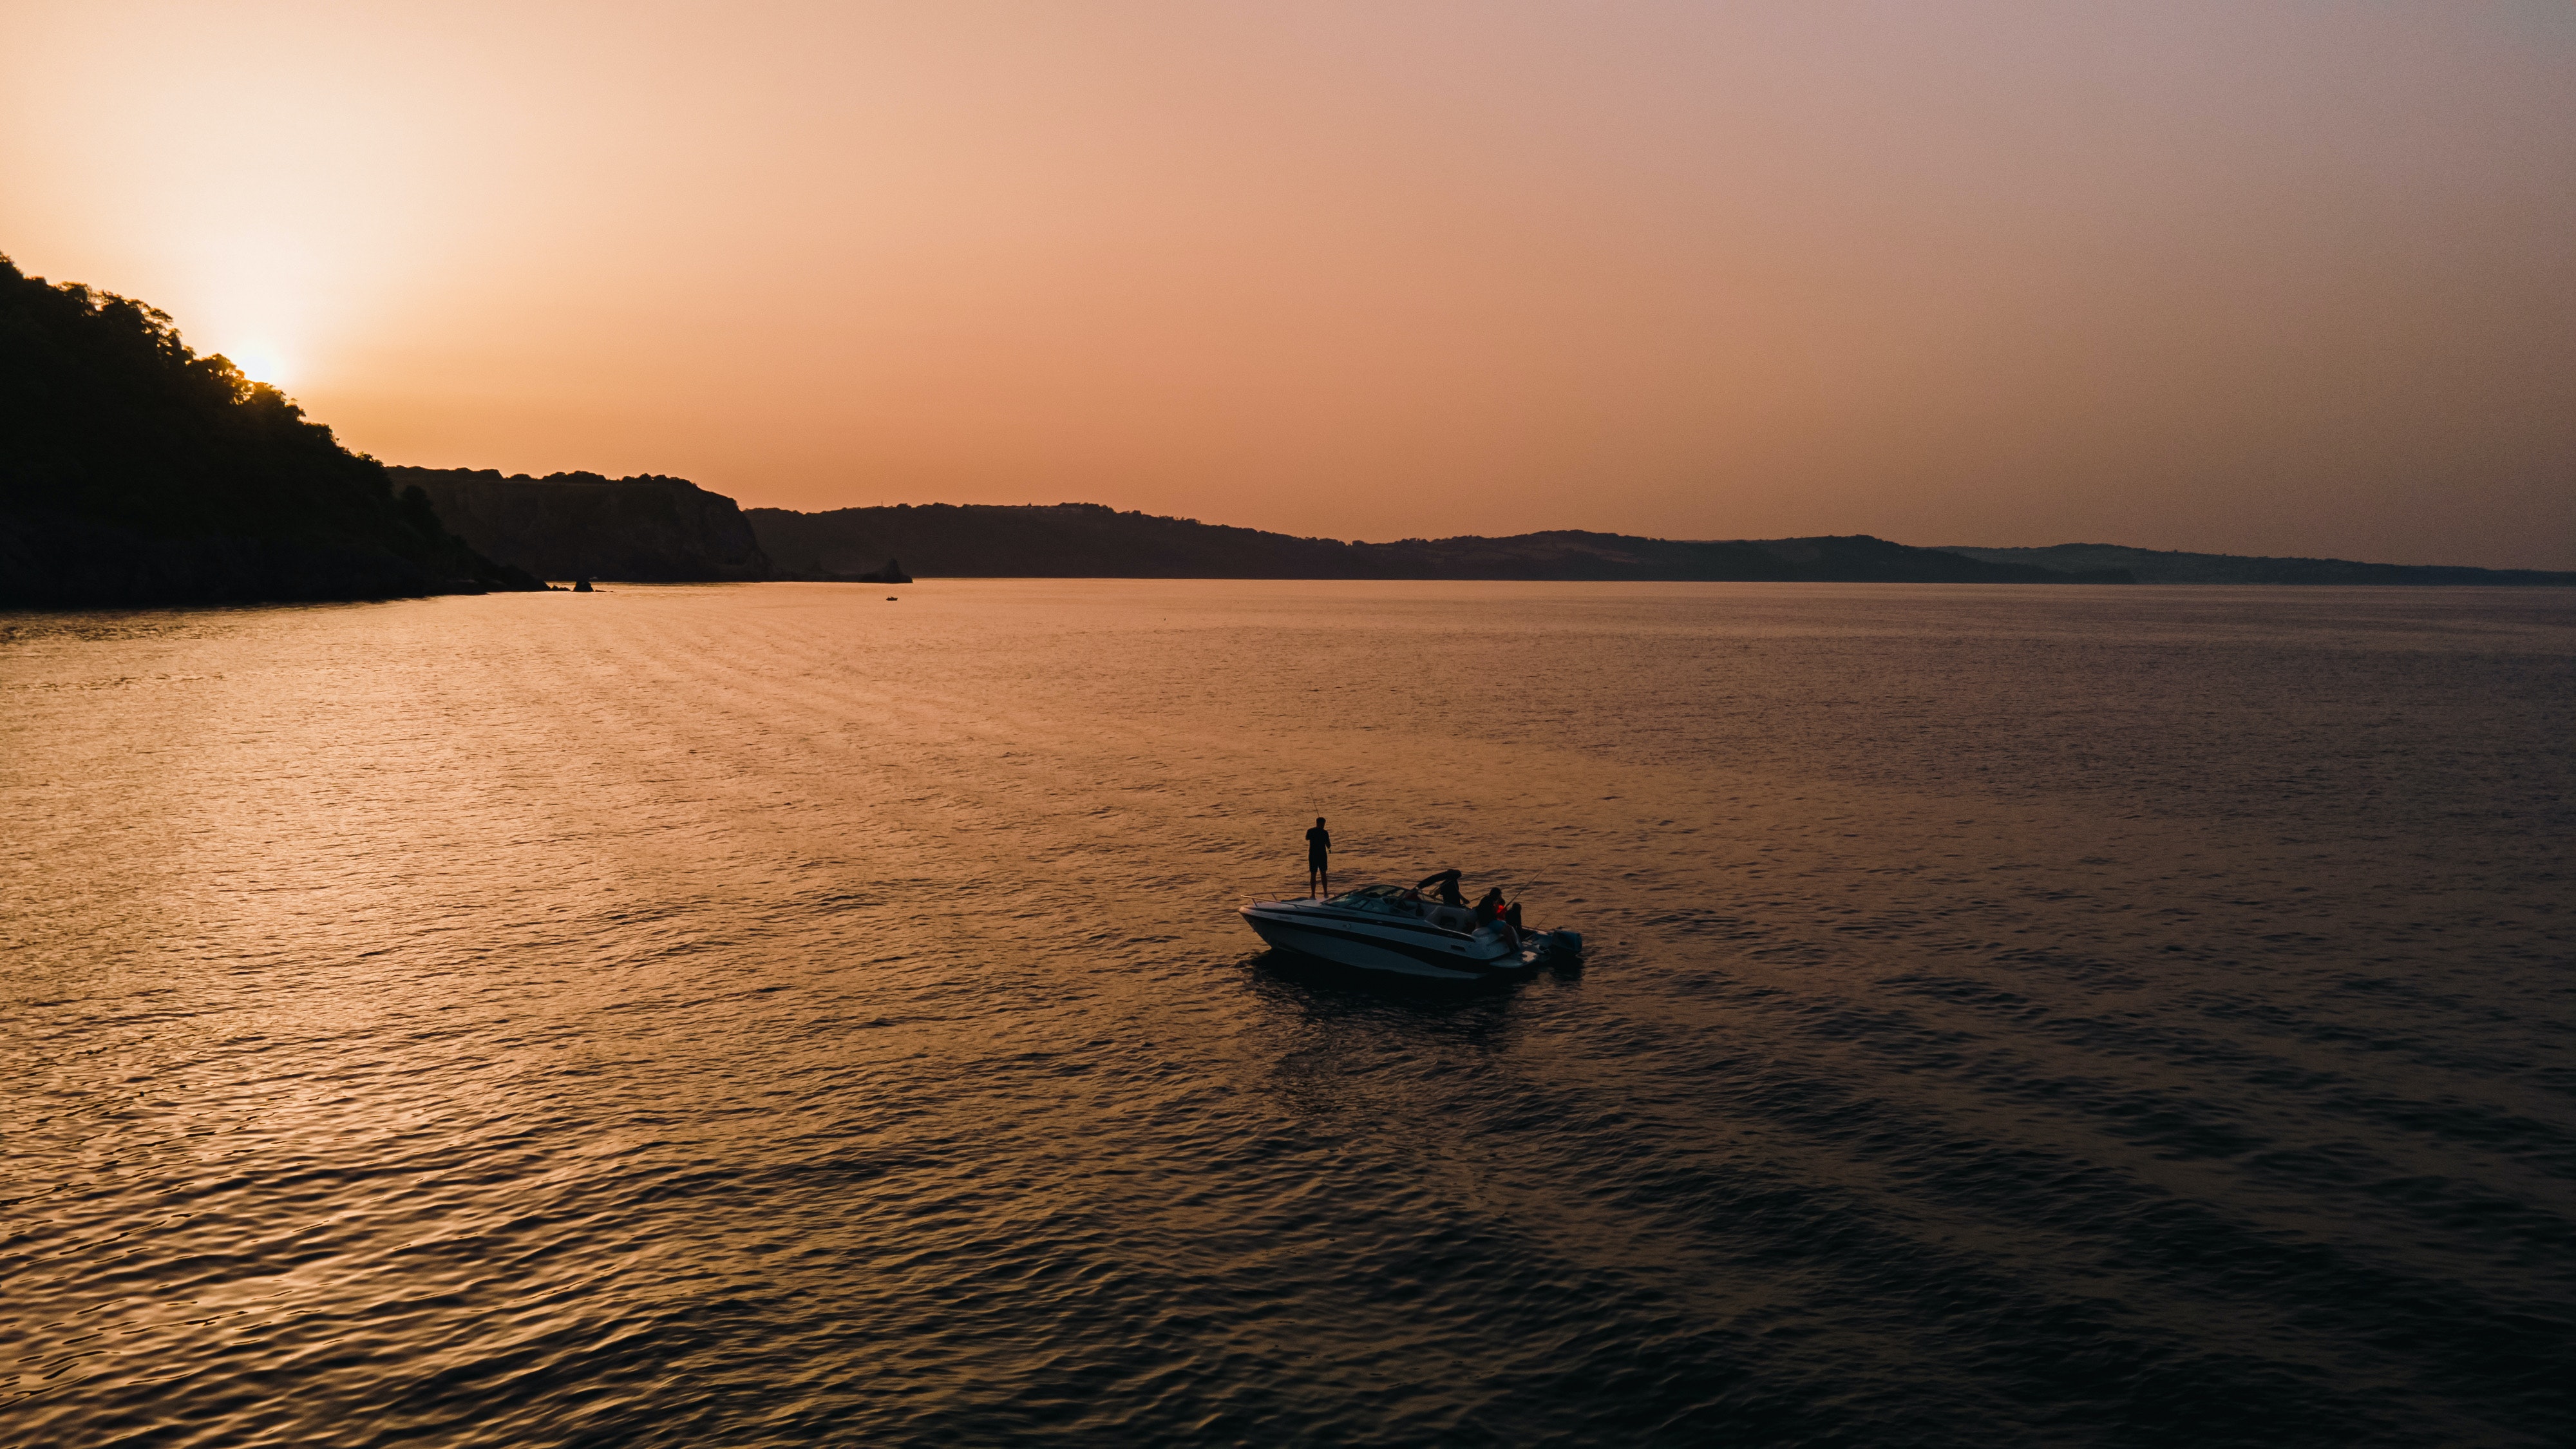
natural, water, sky, boat, watercraft, afterglow, dusk, sunset, coastal and oceanic landforms, sunlight, sunrise, lake, atmospheric phenomenon, body of water, vehicle, boats and boating equipment and supplies, bank, horizon, cloud, landscape, waterway, calm, shore, wind wave, dawn, astronomical object, channel, evening, lake district, reservoir, coast, red sky at morning, ship, reflection, loch, sound, wave, water transportation, sun, bay, ocean, tree, inlet, headland, rock, vacation, boating, hill, cape, skiff, sea, river